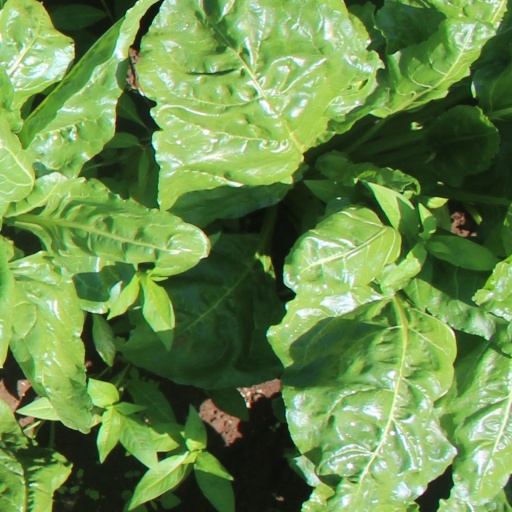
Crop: sugar beet